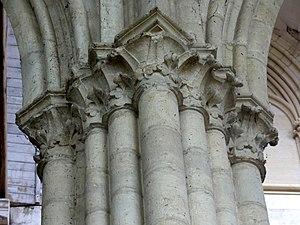
Collatéral sud, chapiteaux d'un pilier des grandes arcades, côté sud.
L’église Saint-Sulpice est une église paroissiale catholique, dédiée à saint Sulpice le Pieux, évêque de Bourges. Elle se situe dans la commune française de Saint-Sulpice-de-Favières, dans le département de l'Essonne, en Île-de-France. Chaque voyageur remarque la disproportion éclatante entre la taille du village, qui a toujours été insignifiant, et la splendeur et les dimensions de l'église. Elle ne s'explique que par sa vocation d'église de pèlerinage, l'un des plus importants du diocèse de Paris dont la paroisse faisait partie, et par l'impulsion du pouvoir royal, sachant que le pèlerinage avait les faveurs de saint Louis. Édifiée pendant les dernières années de sa vie, et non achevée à sa mort, l'église est l'un des principaux édifices gothique rayonnants de la région, et son architecte connaissait les grands chantiers royaux de son époque. Les travaux s'arrêtent toutefois avant la fin du XIIIᵉ siècle, et quand ils reprennent au siècle suivant, ce n'est que pour édifier la façade occidentale : la nef reste inachevée, ou bien est détruite partiellement sous les guerres de religion.